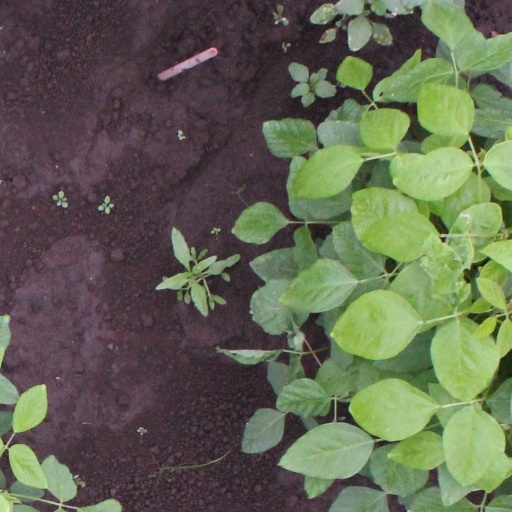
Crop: soybean